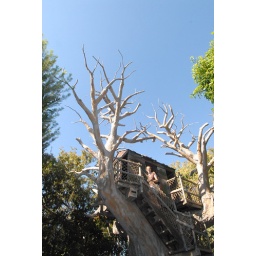
Justine up in the tree house